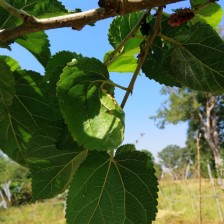
Variety: Buriram60